John McClellan (chemist)

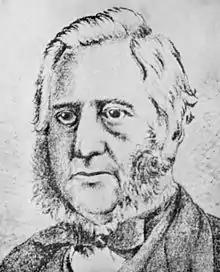
John McClellan

John McClellan (1810 – 14 May 1881) was a chemist and industrialist who established one of the first chemical factories in Widnes, Lancashire, England.